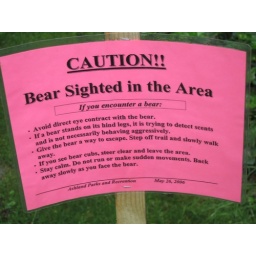
If the thought of death in a bear encounter is disquieting, at least the pink sign has a calming effect...